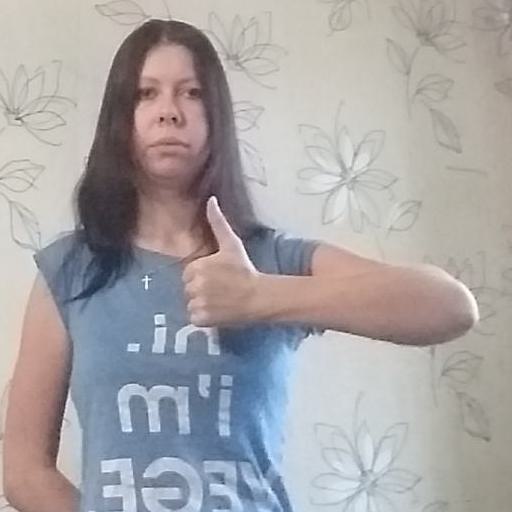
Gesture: like